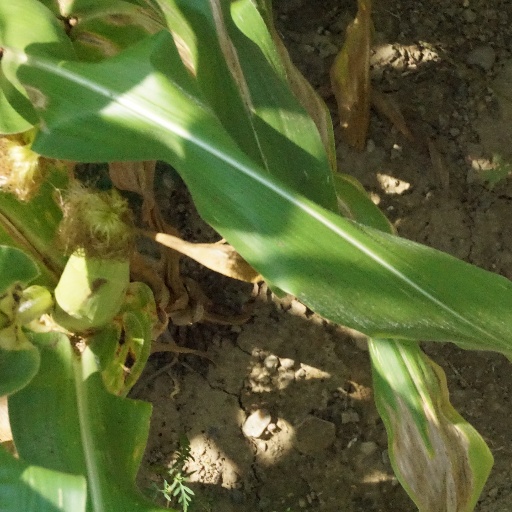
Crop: maize; corn